John Paintsil

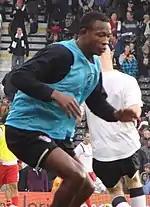
Paintsil with Fulham in 2008

On 15 July 2008, Paintsil and teammate Bobby Zamora completed their moves to Fulham for a combined transfer fee of £6.3 million. He became a first team regular during the 2008–09 season, helping the "Cottagers" to a record seventh-place finish. His performances improved as the season progressed and he retained a regular starting place in the 2009–10 season. In June 2011 new Fulham manager Martin Jol announced that Pantsil had played his last game for Fulham and that he would not be returning for the 2011–12 season. He was released by Fulham in June 2011.